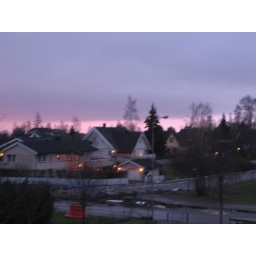
And to be welcomed home by a pink and purple sky...